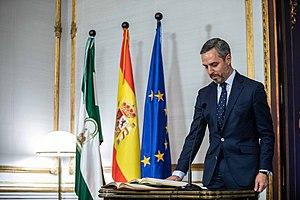
Juan Bravo Baena, né le 24 mars 1974 à Palma de Majorque, est un homme politique espagnol membre du Parti populaire.